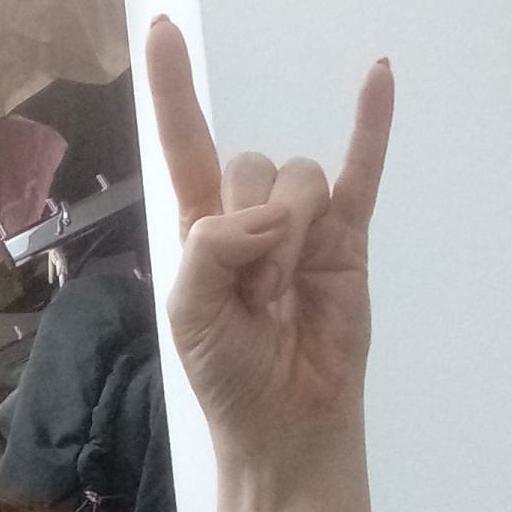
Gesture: rock